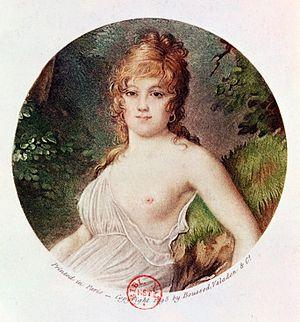
L’histoire des femmes est une branche de l'histoire consacrée à l'étude des femmes en tant que groupe social, apparue dans les années 1970 et étroitement liée aux luttes féministes. De nombreux auteurs constatent en effet l'absence d'« historicité » des études sur les femmes. Ce qu'ils analysent comme un processus de déshistoricisation est un phénomène qui tente de nier tout processus historique influençant la condition féminine et qui s'appuie pour cela sur des invariants réels et historiques. L'histoire des femmes devrait donc s'appuyer sur ce que Pierre Bourdieu appelle une « reconstitution de l'histoire du travail historique de déshistoricisation ». L'historiographie de l’histoire des femmes est, quant à elle, l’étude de la place de la femme dans l'Histoire. Les femmes y sont étudiées dans leur rapports aux hommes, à la famille, à la société, etc. ainsi que l’évolution de ces rapports.
Fortunée Hamelin, dite Madame Hamelin, née Jeanne Geneviève Fortunée Lormier-Lagrave, sur l'île de Saint-Domingue, le 25 mars 1776 et morte à Paris le 29 avril 1851, est une femme d'esprit que l'on classe au nombre de celles que l'on nomma les Merveilleuses du Directoire.